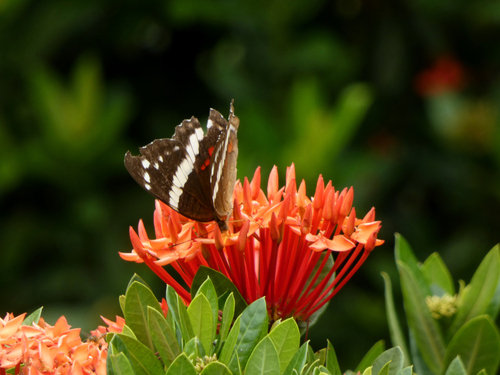
Scientific name: Anartia fatima
Common name: Banded peacock
Family: Nymphalidae
Order: Lepidoptera
Pollinator type: Primary pollinator
Habitat: Open areas and gardens
Geographic range: South America
Conservation status: Least Concern